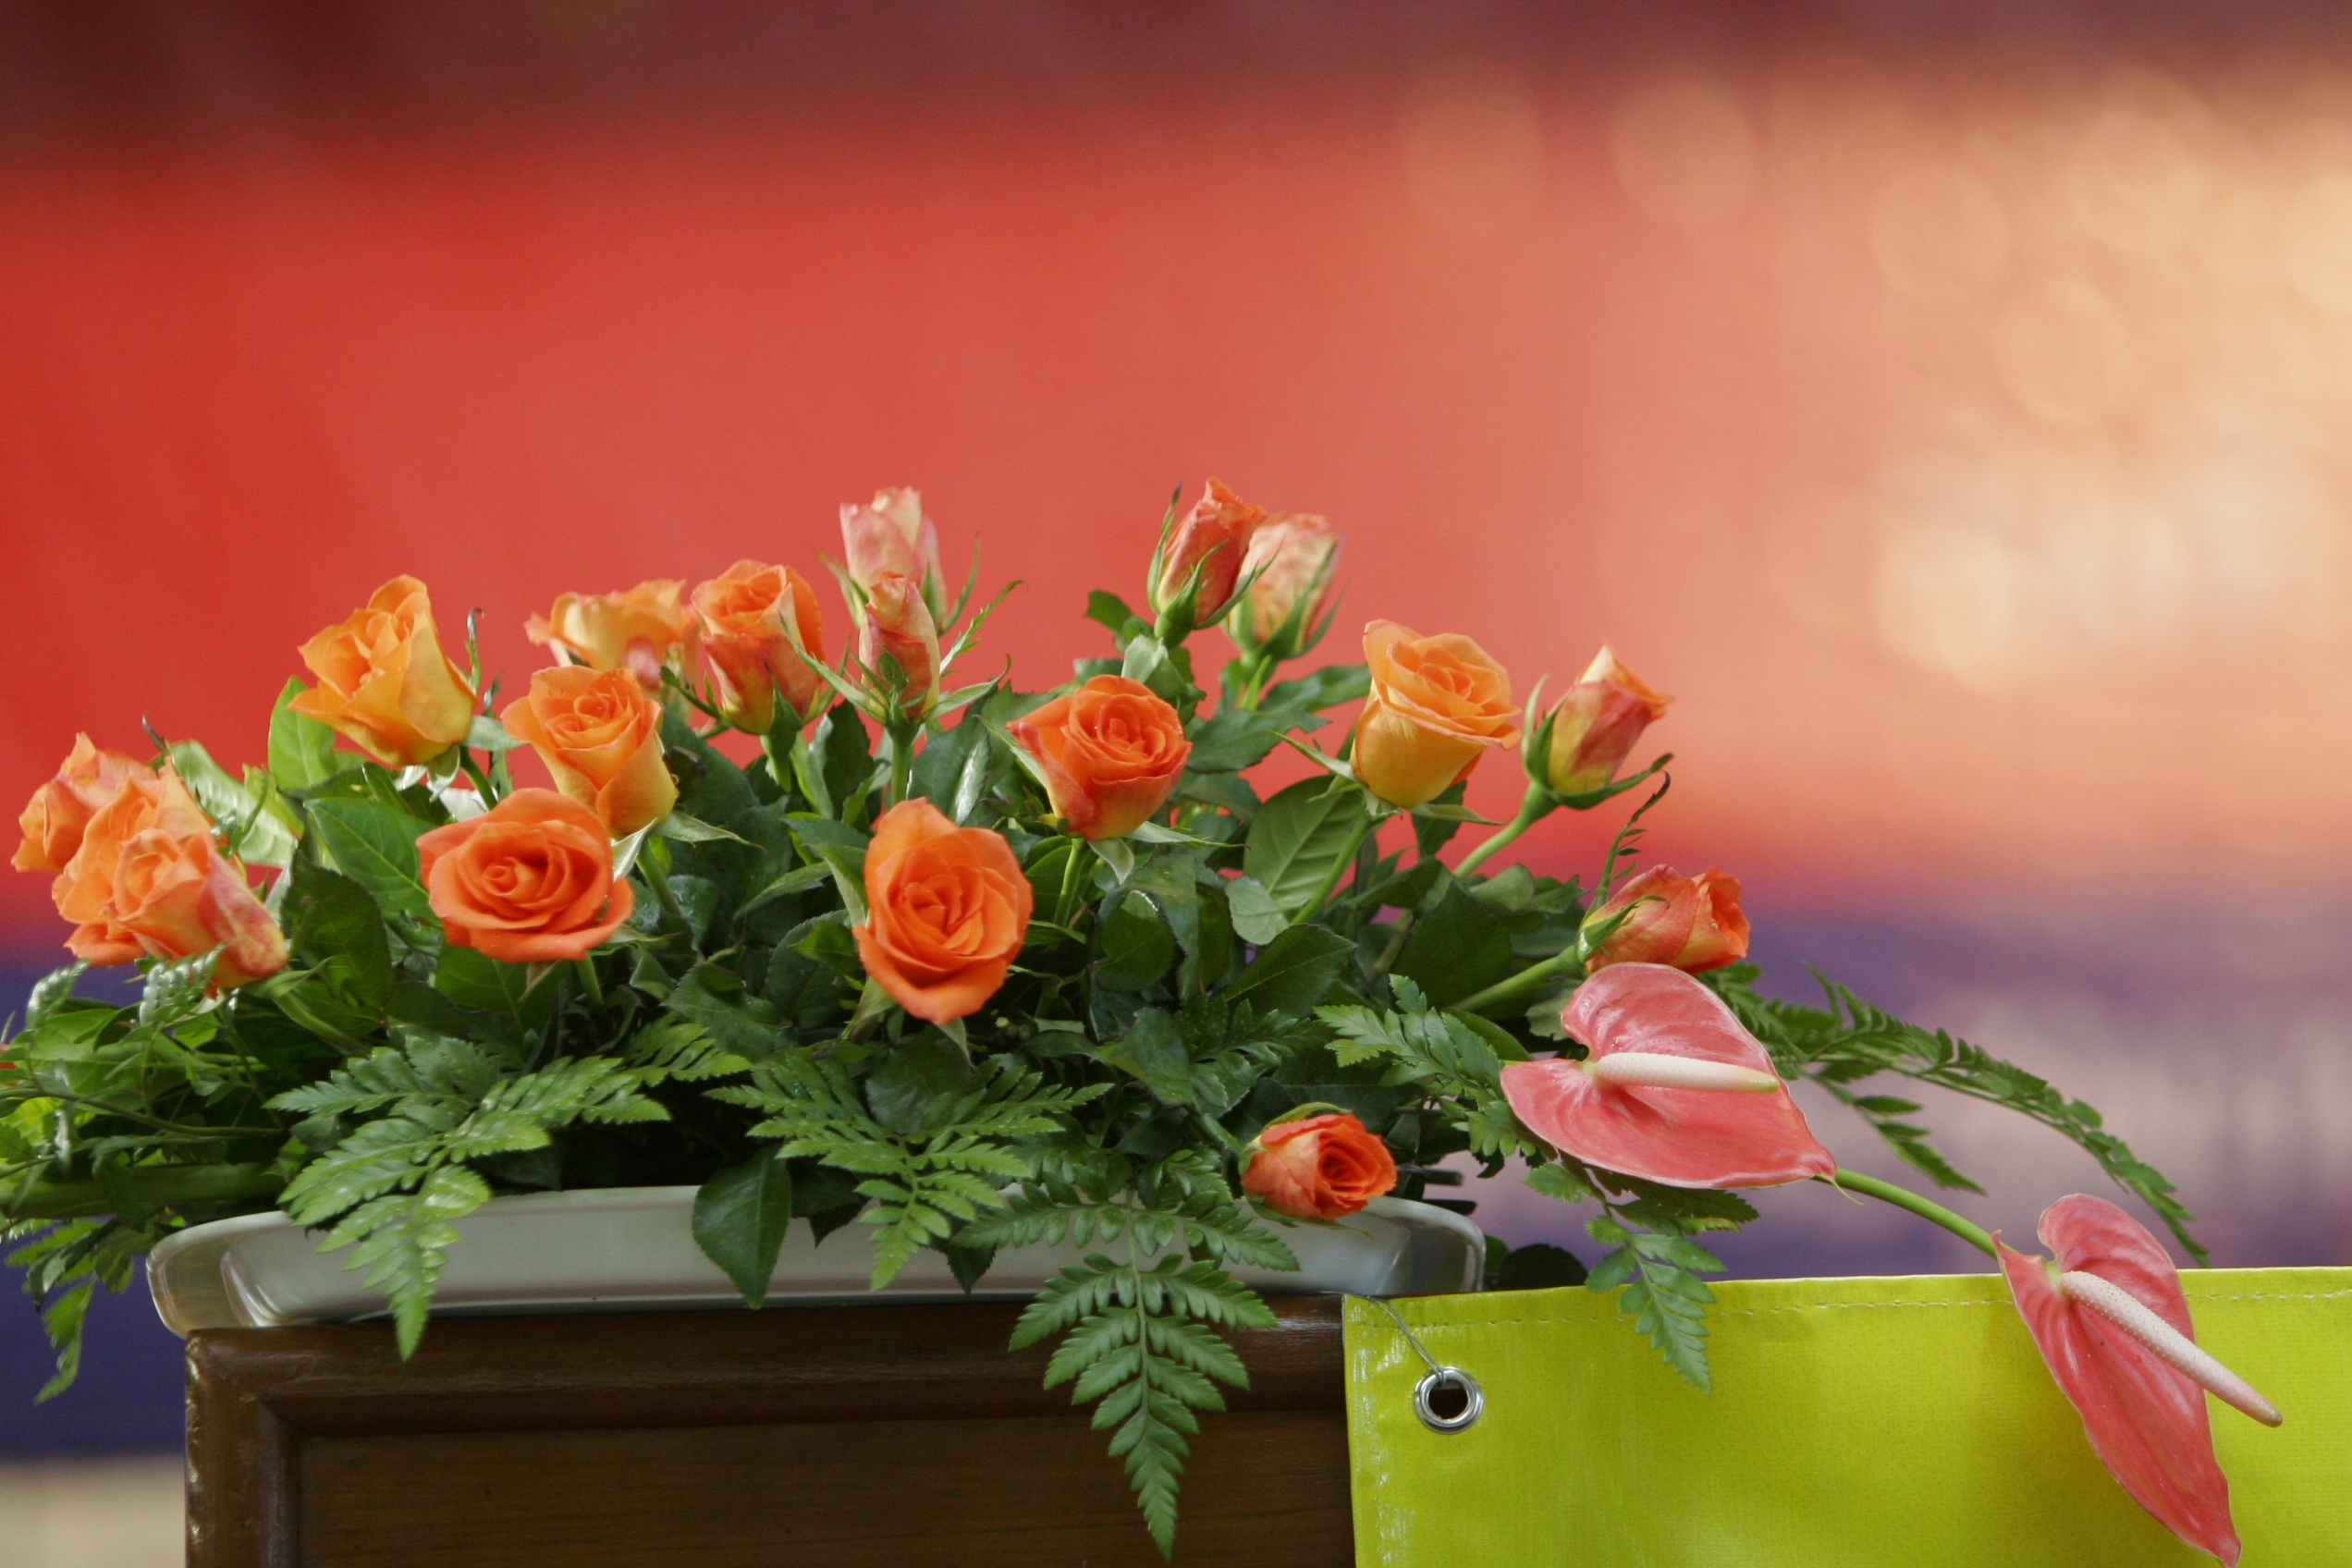
blossom, plant, flower, petal, bouquet, decoration, red, yellow, flora, flowers, roses, floristry, macro photography, flowering plant, flower bouquet, floral design, land plant, flower arranging